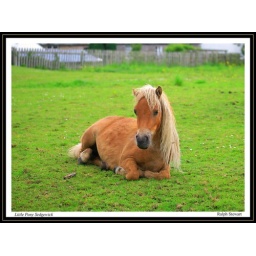
Little pony in field next to our holiday cottage in Sedgewick. Cumbria